C. W. Post

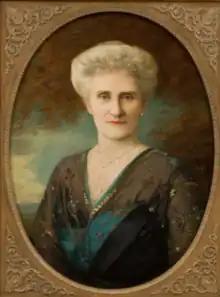
In November 1874, Post married Ella Letitia Merriweather.

Post, commonly known as "C. W.", was born October 26, 1854, in Springfield, Illinois, the son of Charles Rollin Post and Caroline Lathrop Post, and grew up in the adopted hometown of Abraham Lincoln, who served as President of the United States during Post's childhood.